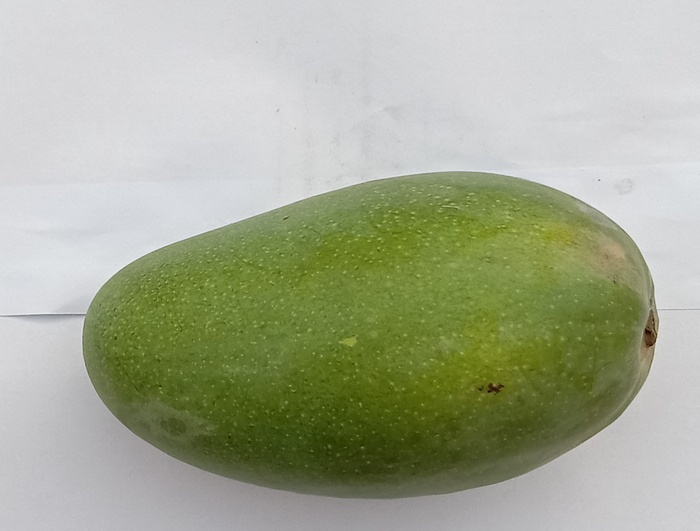
Mango variety: Dosehri